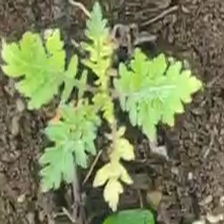
Weed species: Gajar_gavat_(Parthenium hysterophorus)